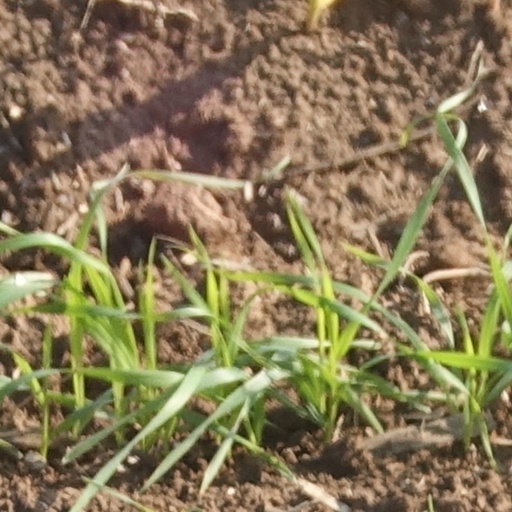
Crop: wheat